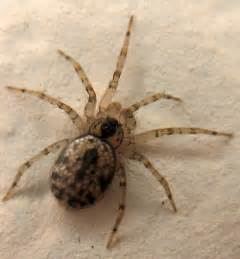
Label: spider